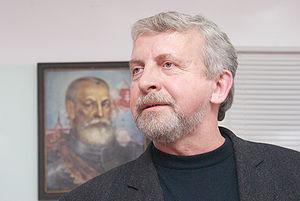
Alexandre Vladimirovitch Milinkévitch, né le 25 juillet 1947 à Hrodna, est un homme politique biélorusse, figure de l'opposition démocratique. Candidat contre le président biélorusse sortant Alexandre Loukachenko à l'élection présidentielle biélorusse de 2006, il reçoit le prix Sakharov du Parlement européen en décembre 2006.